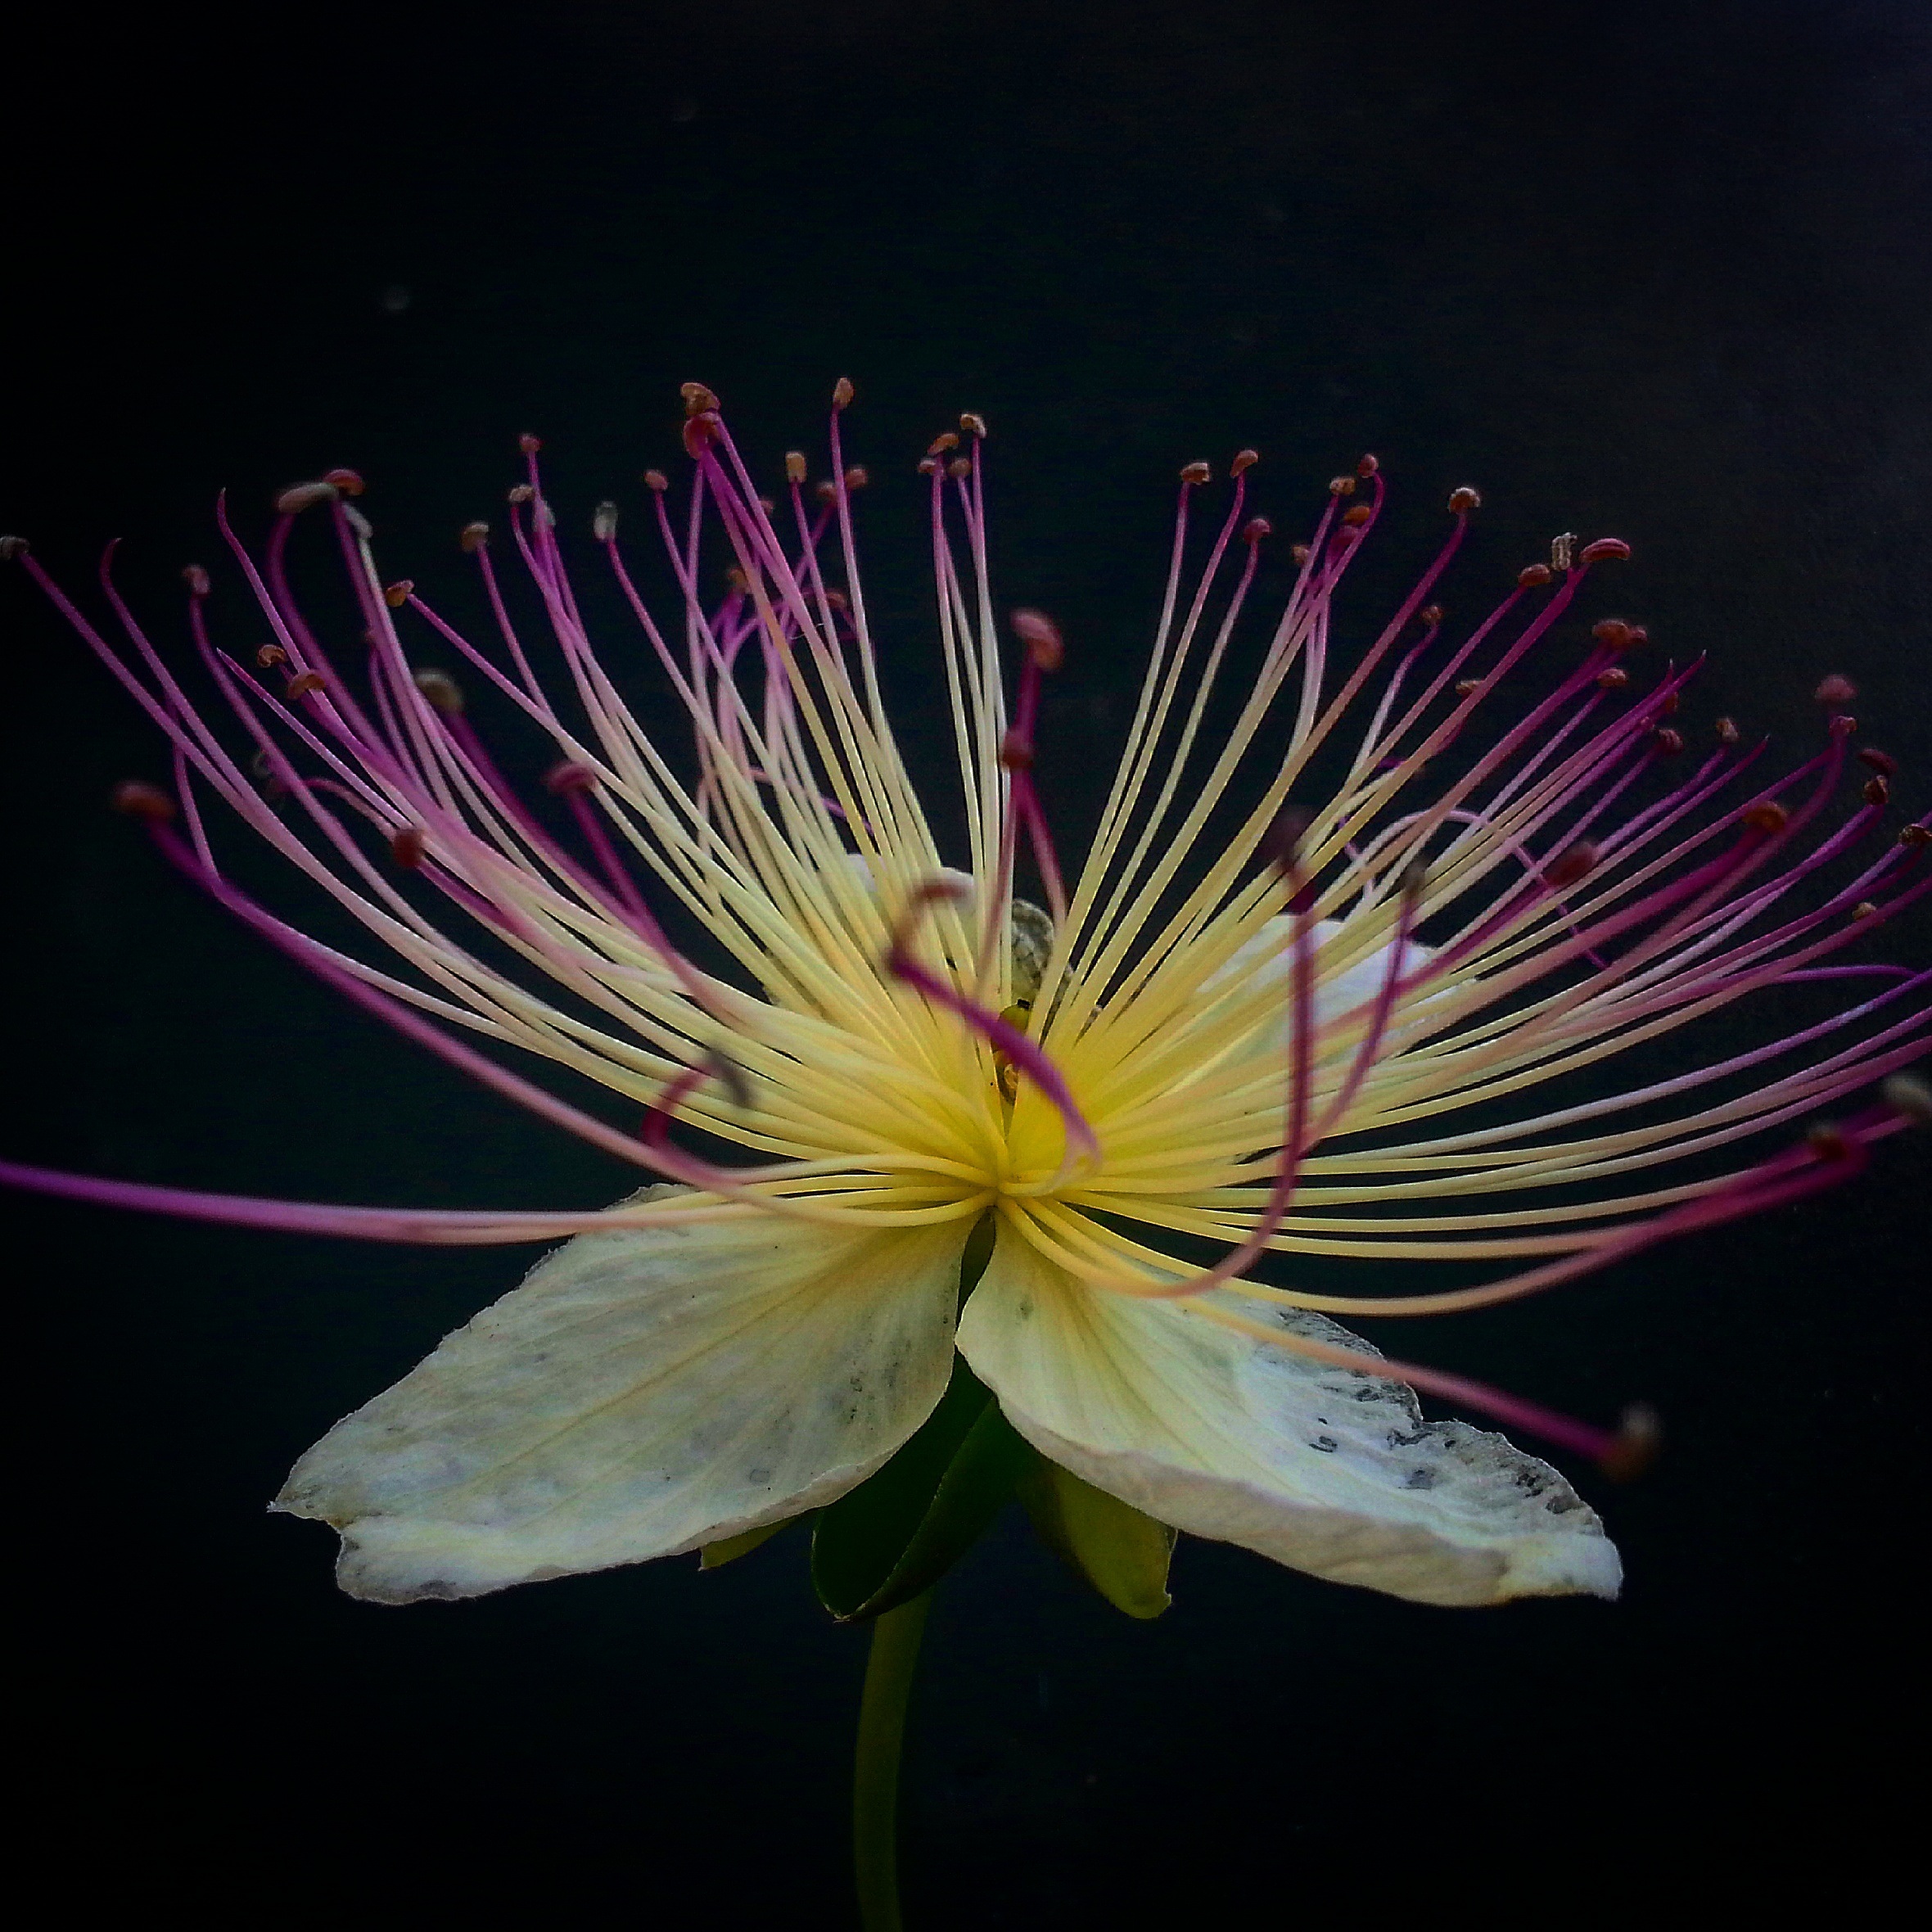
nature, forest, blossom, mountain, plant, photography, flower, petal, yellow, flora, close up, background, macro photography, flowering plant, capers, land plant, herbal beauty